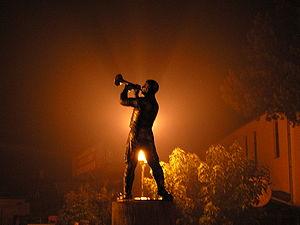
Guča ou Goutcha est une ville de Serbie. Elle est située dans la municipalité de Lučani, district de Moravica. Au recensement de 2011, elle comptait 1 768 habitants.